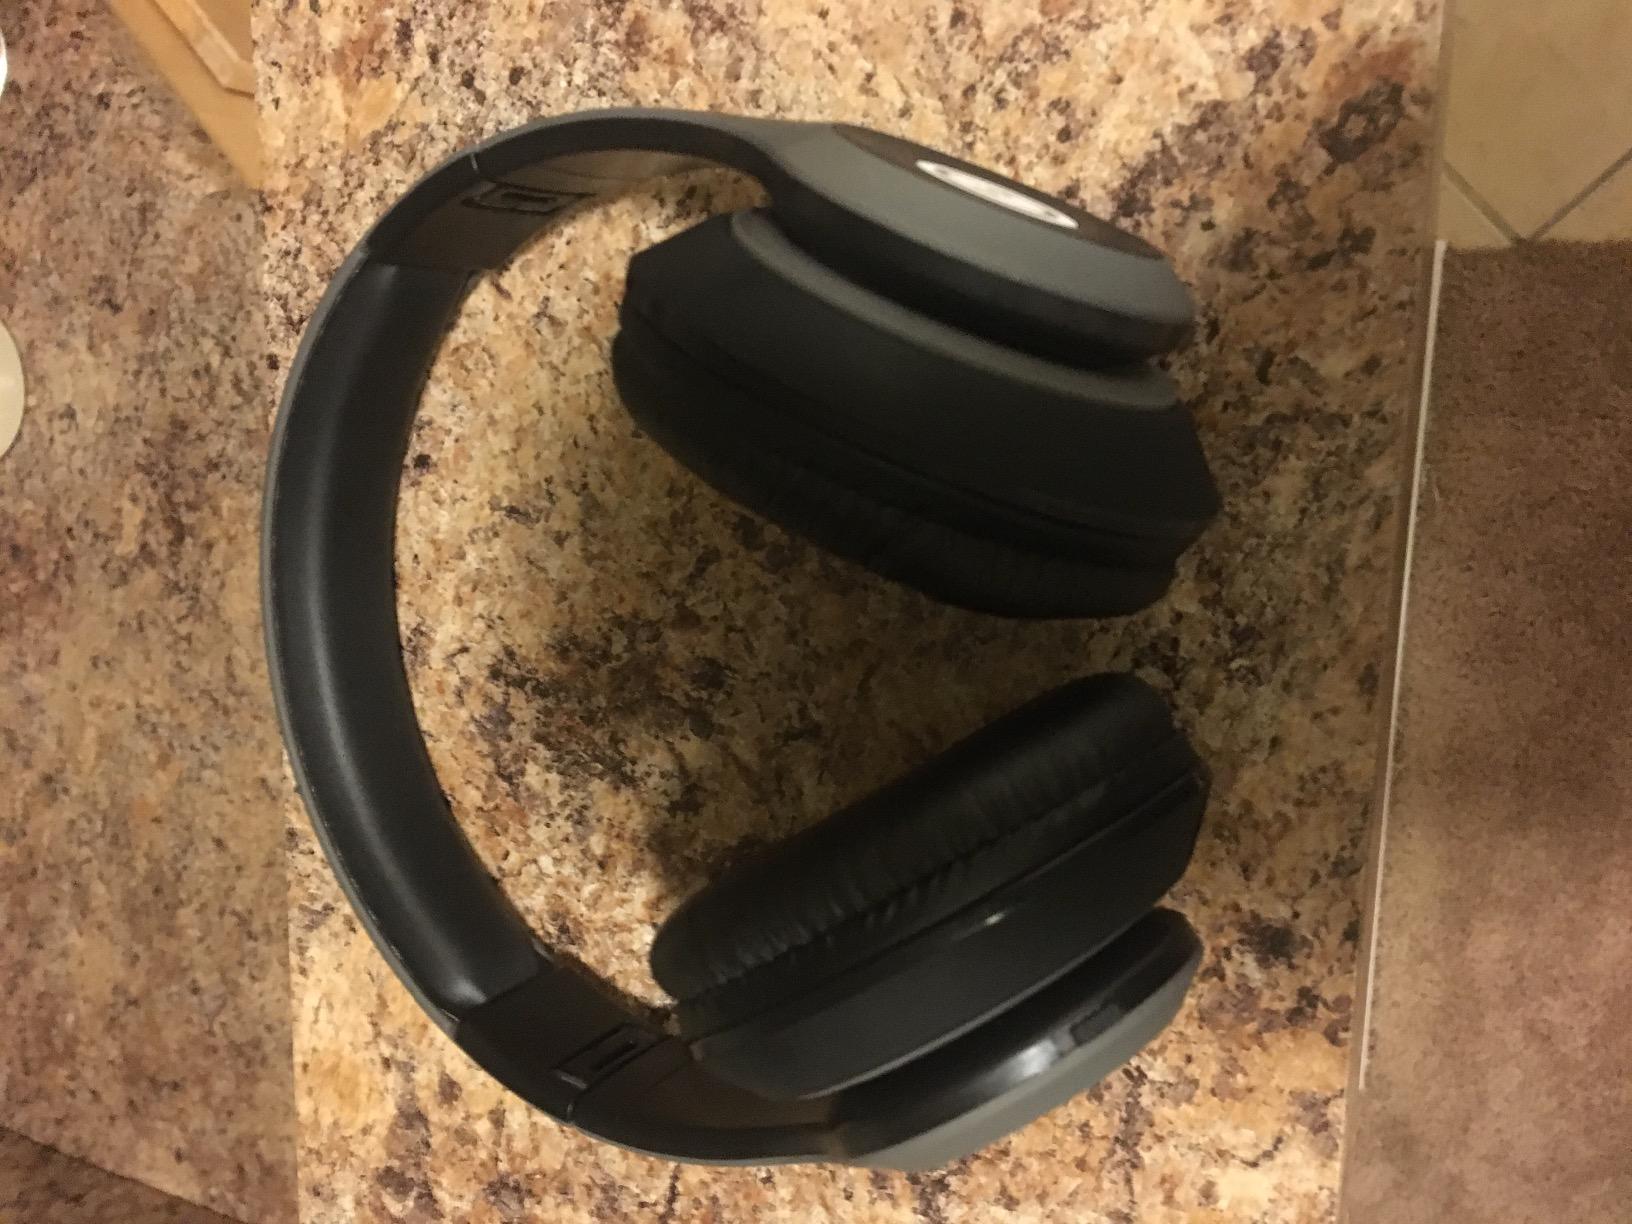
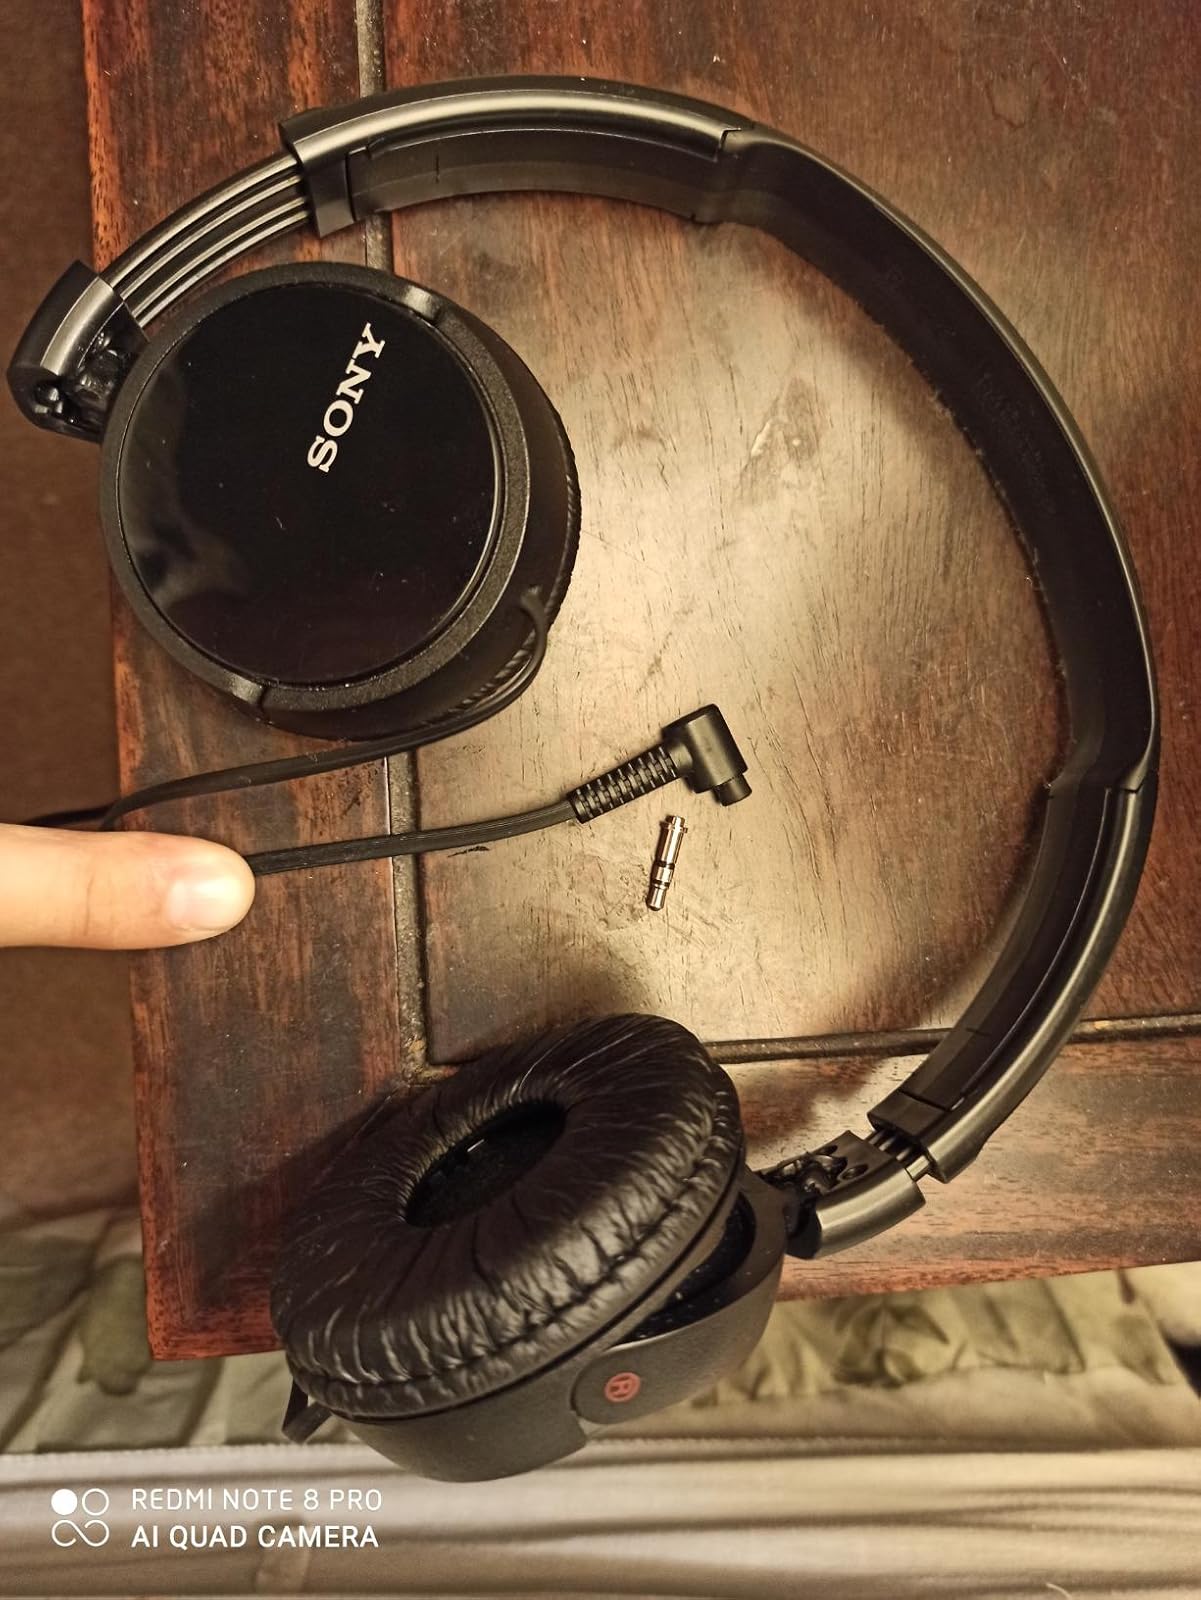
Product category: headphones
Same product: no